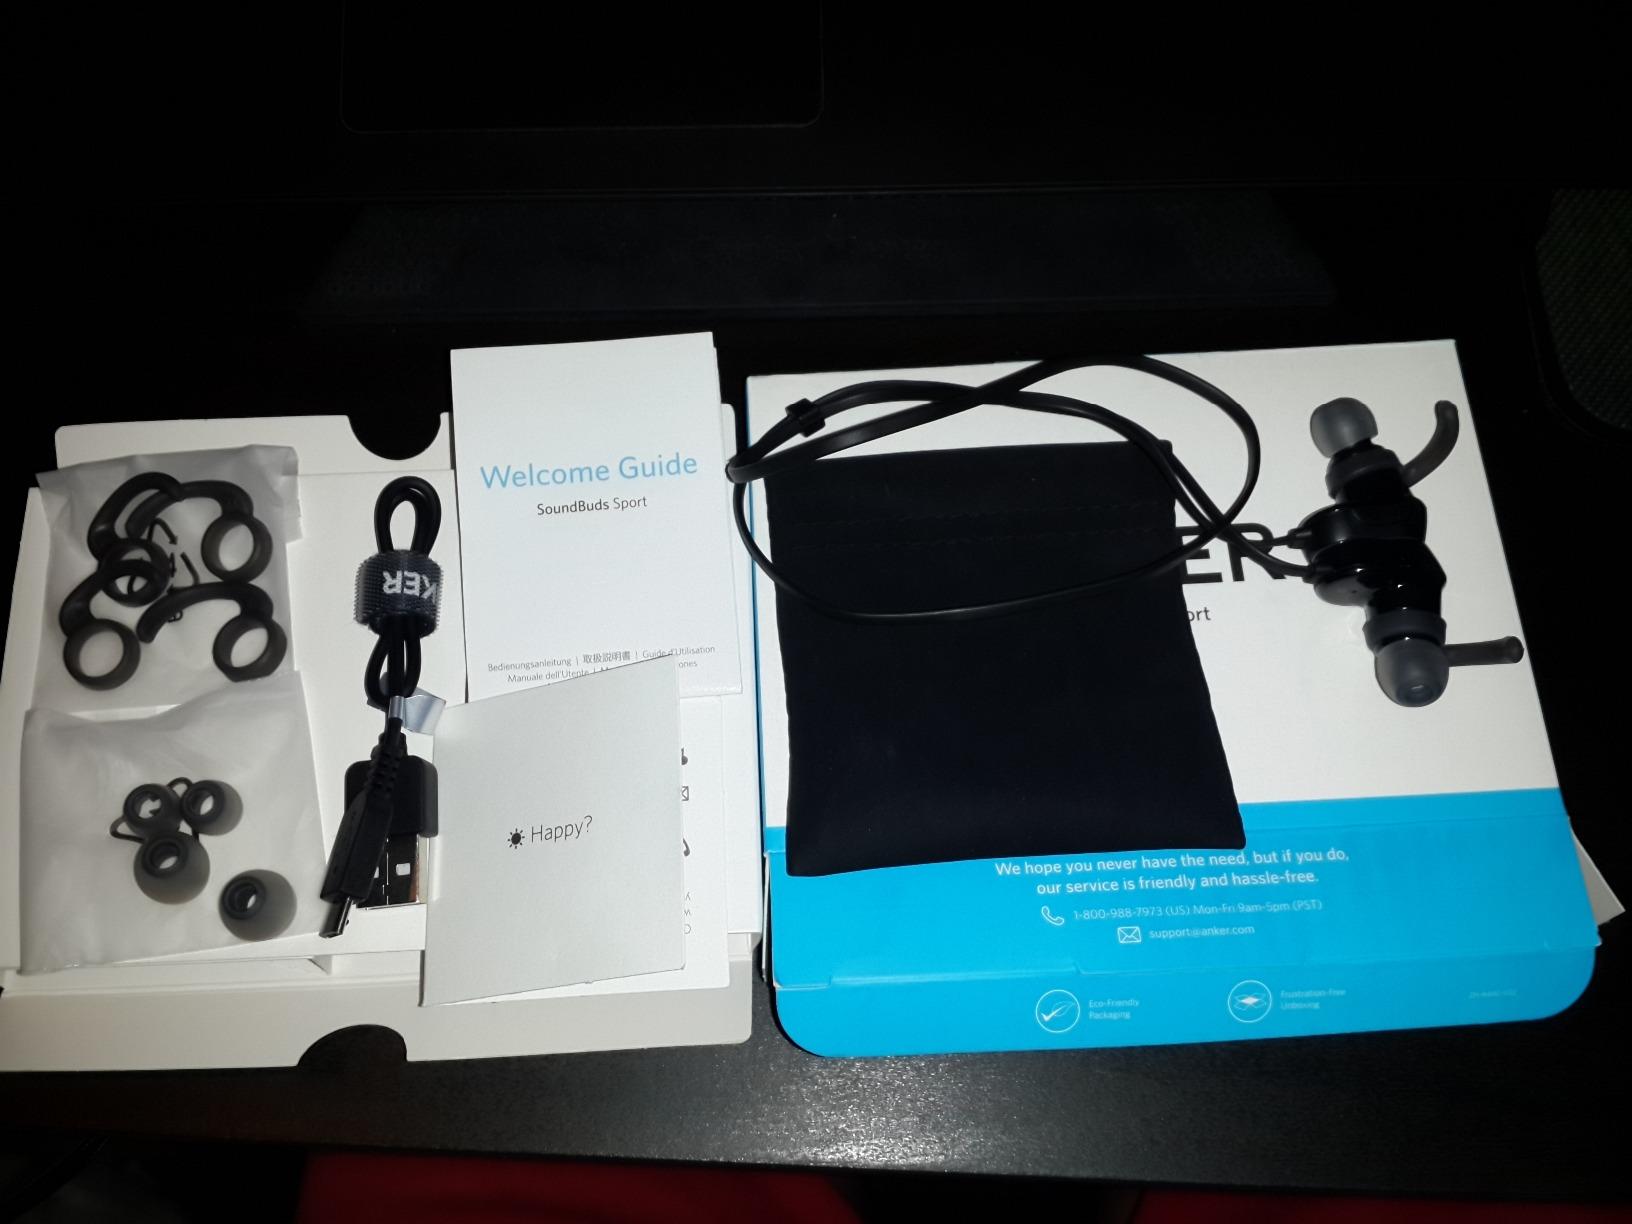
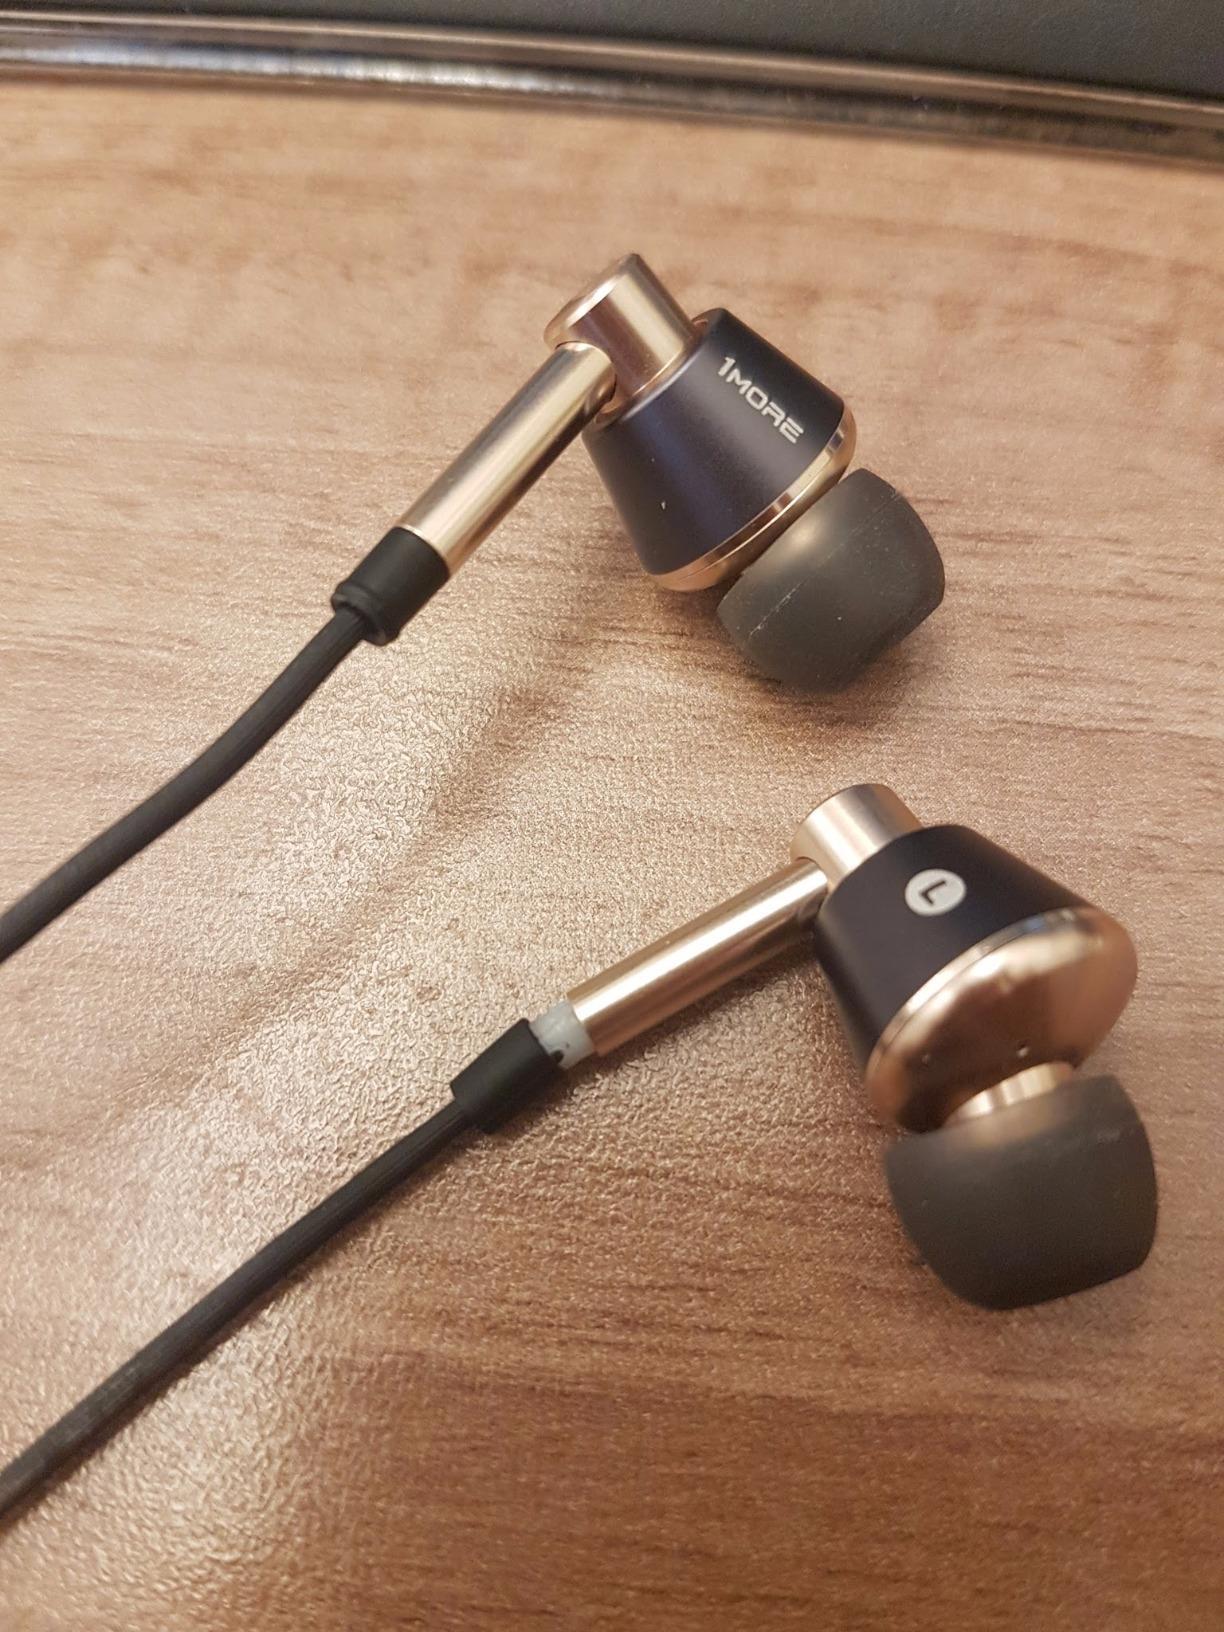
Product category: headphones
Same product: no